Benjamin Franklin Dillingham

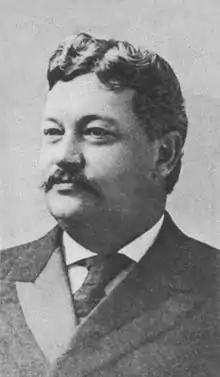

Dillingham was born on September 4, 1844, into an old New England family in Brewster, on Cape Cod in Massachusetts. His father was Benjamin C. Dillingham and mother was Lydia Sears Howes.